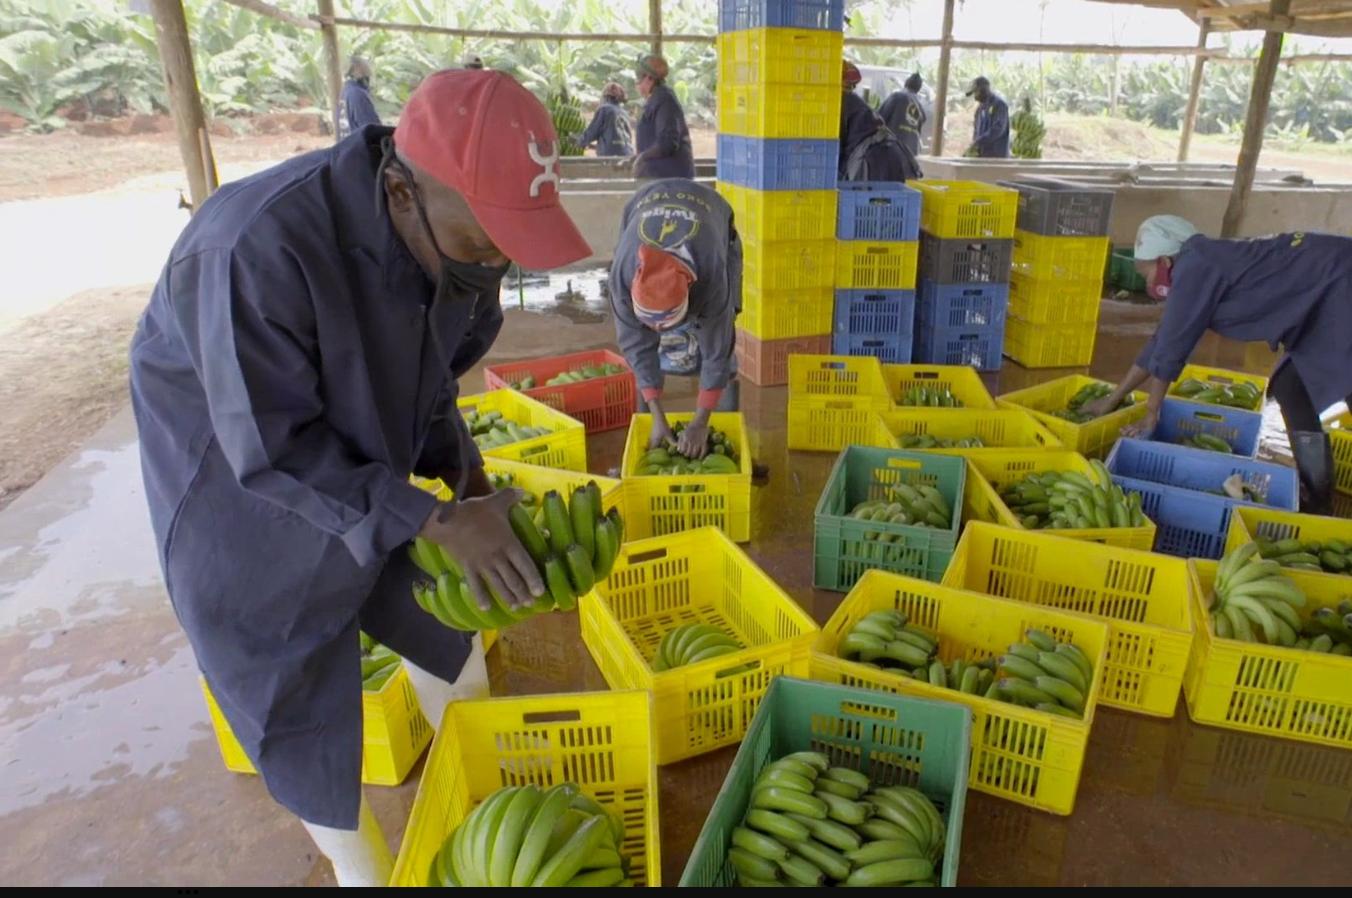
Wafanyakazi wakiwa wanapakia zao aina ya ndizi kwenye makapu maalumu, kwa ajili ya kusafirishia ndizi hizo kwenda sokoni ili kuziuza kwa wateja.